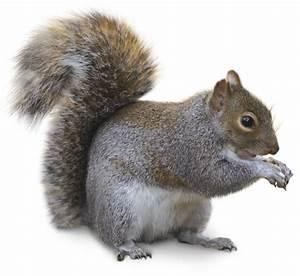
squirrel